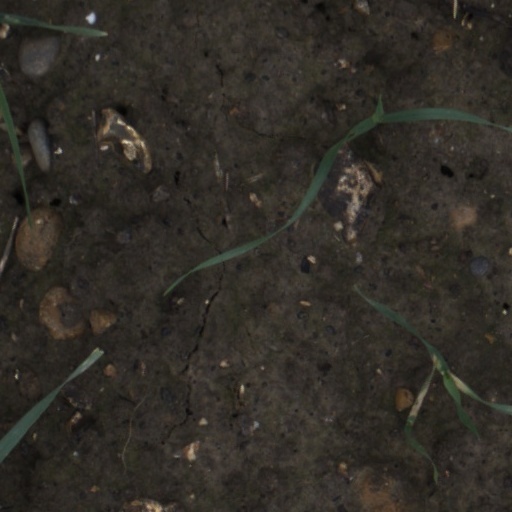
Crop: wheat